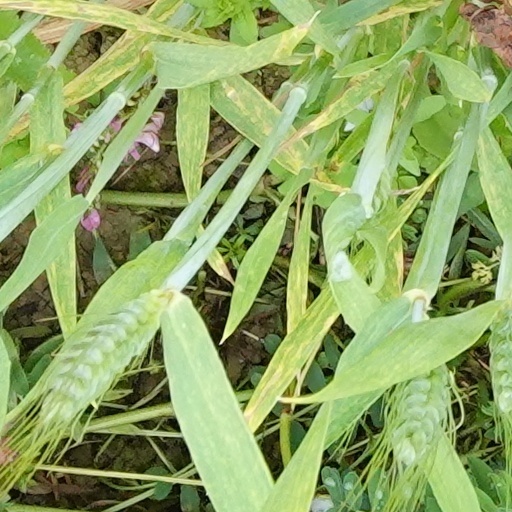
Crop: wheat